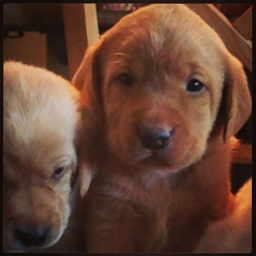
my puppy is in this picture .